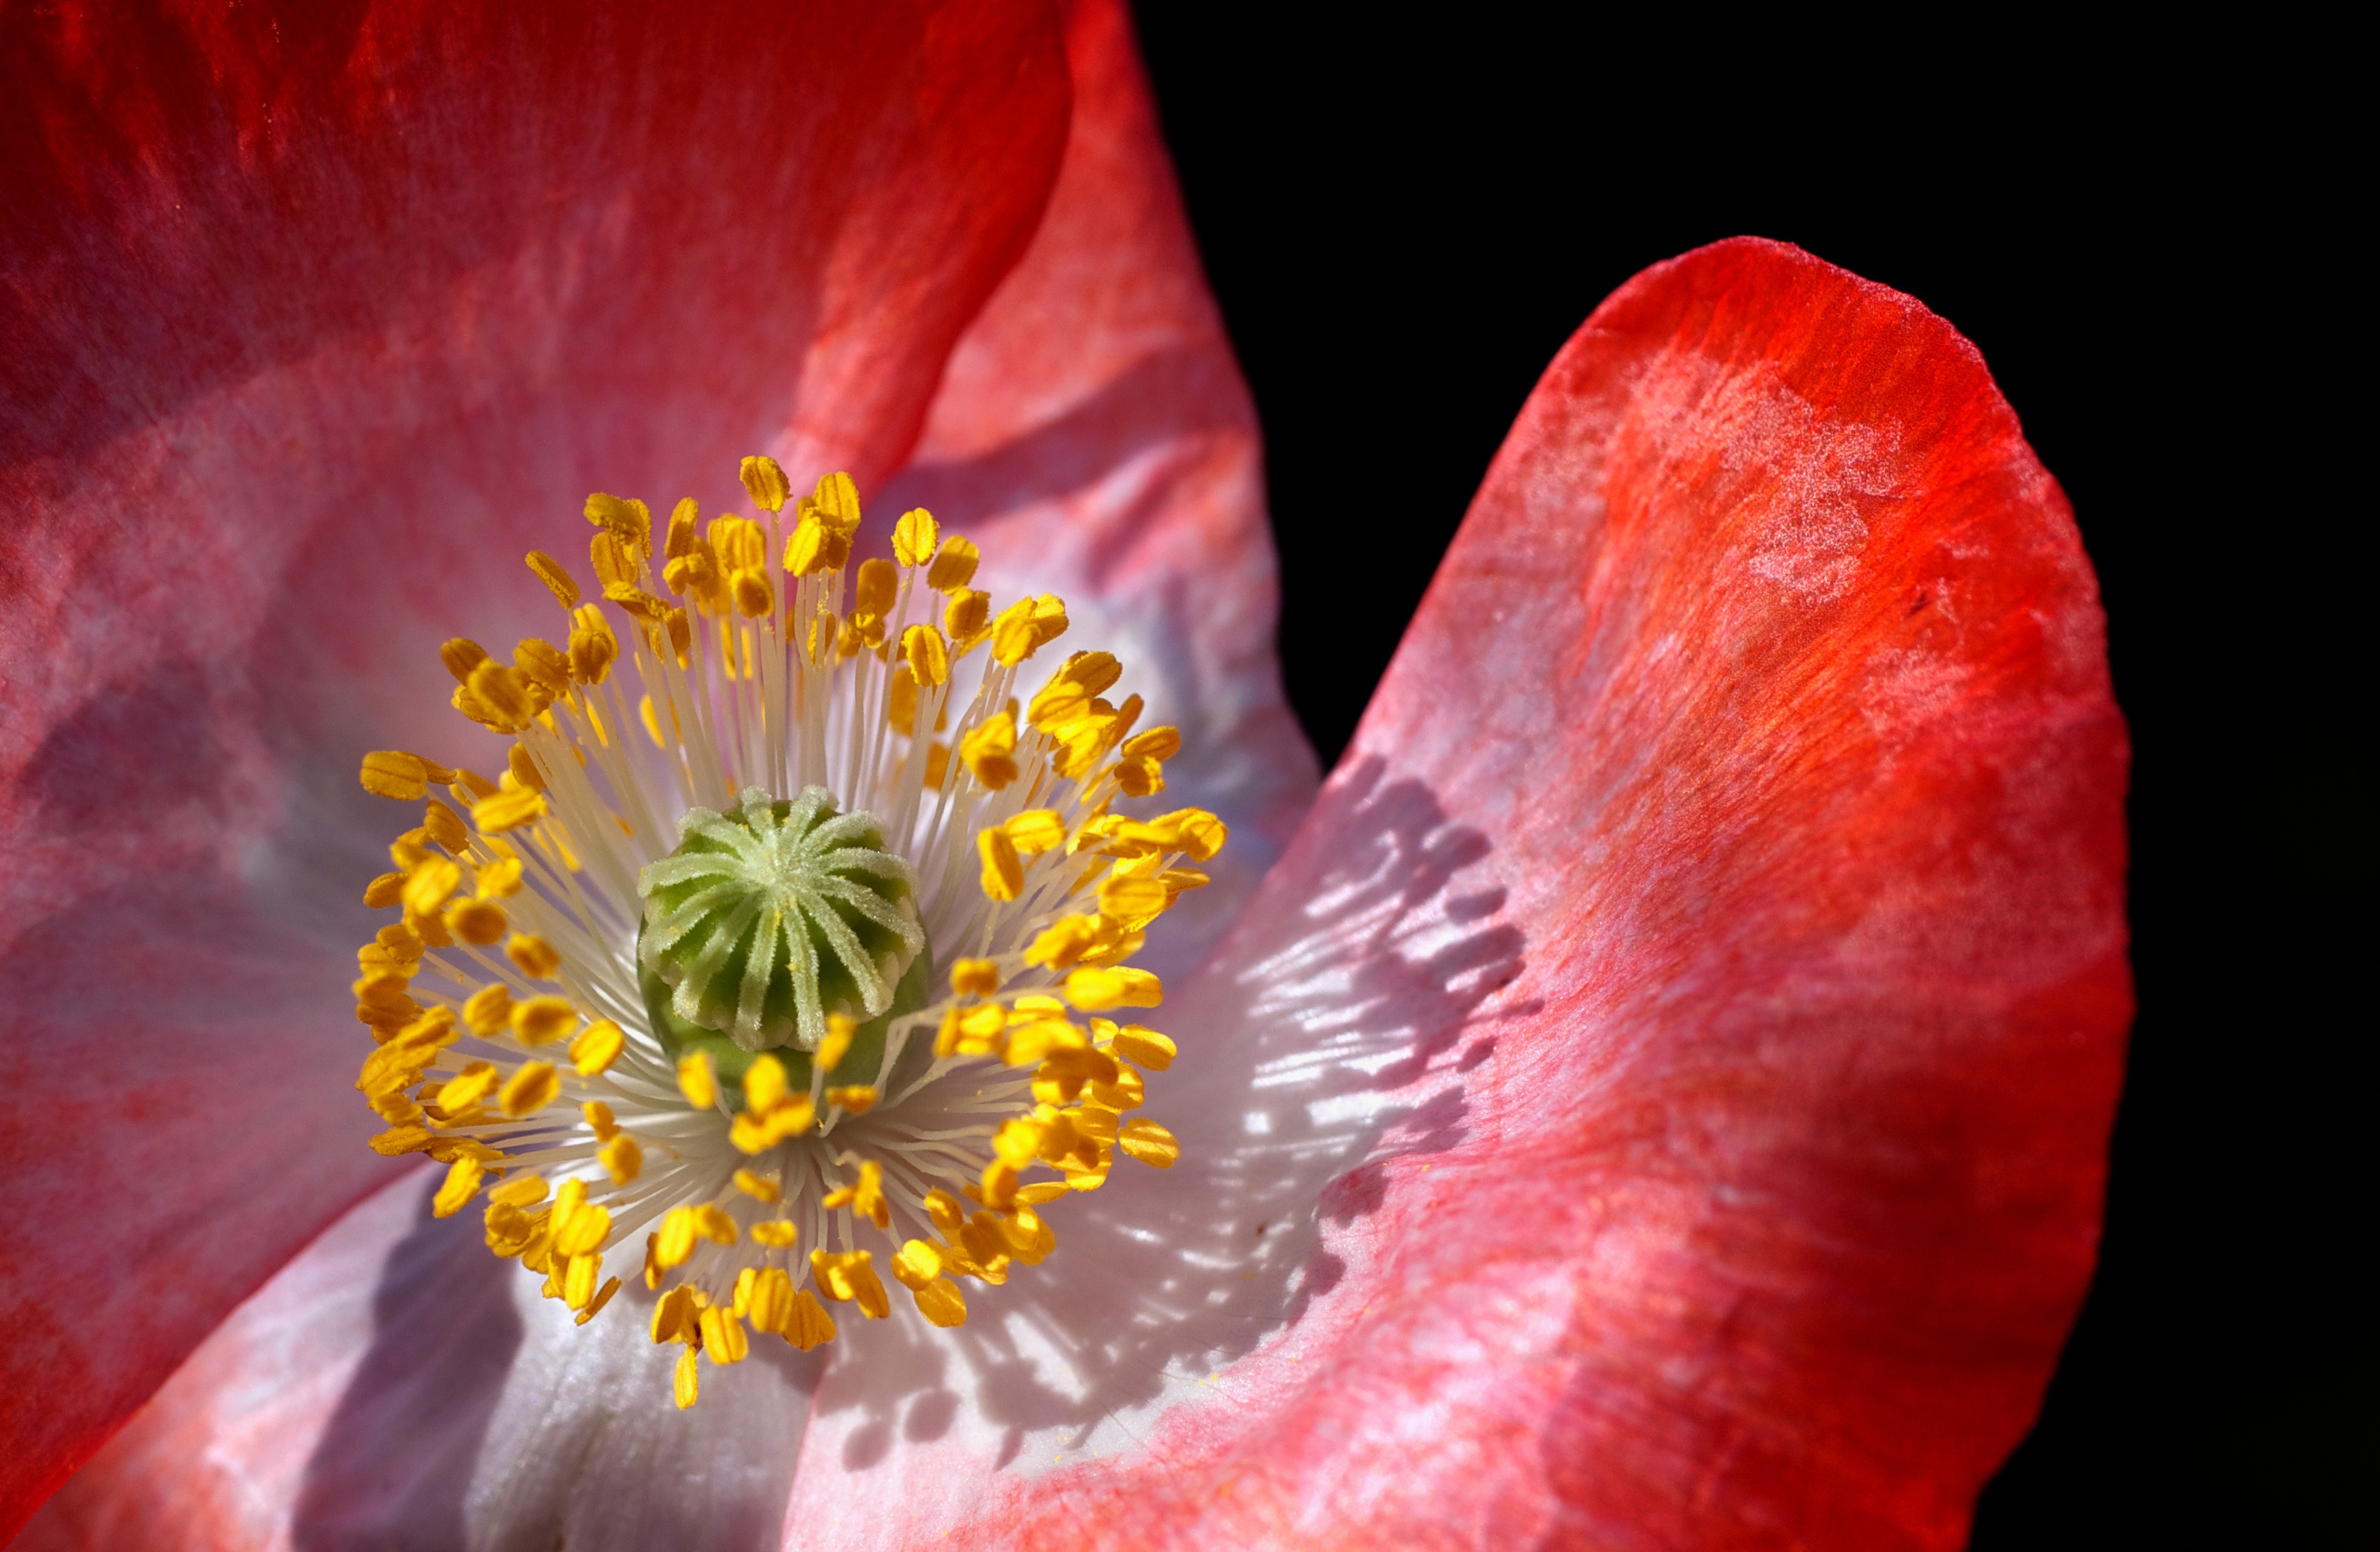
blossom, plant, flower, petal, pollen, green, red, stamp, macro, shadow, yellow, close, flora, close up, poppy flower, pistil, poppy, macro photography, flowering plant, plant stem, land plant, poppy family